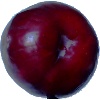
Label: Plum 2